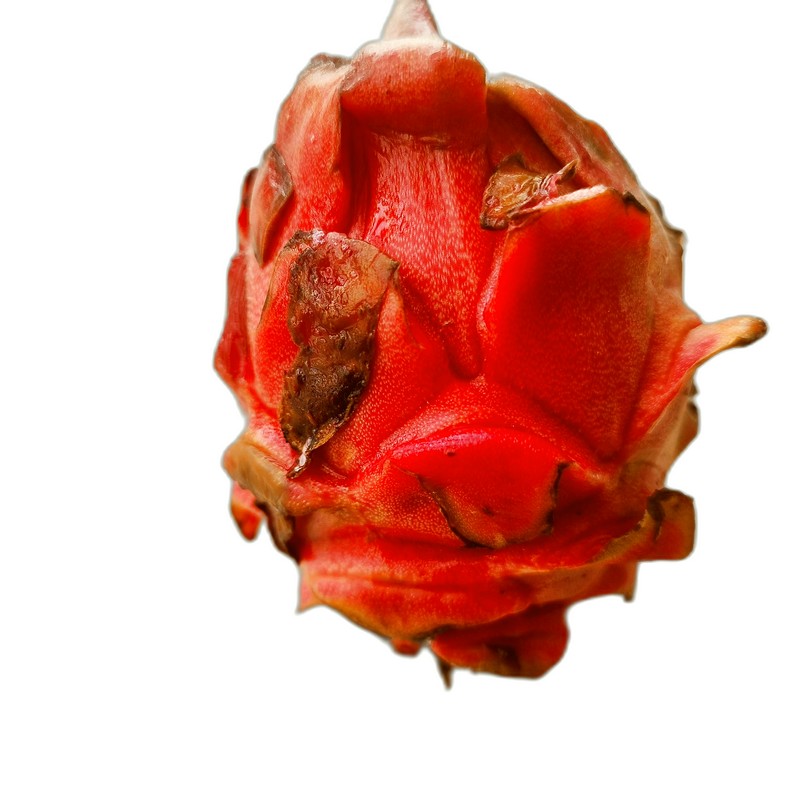
Label: Defect Dragon Fruit